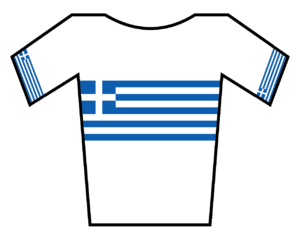
Geórgios Téntsos, né le 31 octobre 1983 à Thessalonique, est un ancien coureur cycliste grec.
Geórgios Boúglas, souvent appelé Yórgos Boúglas, est un coureur cycliste grec, spécialiste à la fois de la route et de la piste. Il est actuellement membre de l'équipe chinoise Ningxia Sports Lottery-Focus. Son frère aîné Apóstolos est également coureur cycliste.
Les championnats de Grèce de cyclisme sur route sont organisés tous les ans.
Les championnats de Grèce de vélo tout terrain sont des compétitions ouvertes aux coureurs de nationalité grecque.